Jean-Baptiste Rames

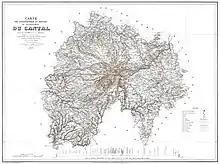
Map of the Cantal Department produced by Rames (1878)

Rames was born in Aurillac, son of a pharmacist. He studied at the town school before training under the botanist Henri Lecoq. He then studied the natural sciences, geology, and chemistry in Toulouse and explored the Cantal mountains. He followed the ideas of Jean-Étienne Guettard who proposed that the Cantal mountains were the remnants of a single large volcano. In 1869 he published a book that supported evolutionary theory, "La création, d’après la géologie et la philosophie naturelle" and in 1873 he published "Géogenie du Cantal". A relief map of the region that he produced was exhibited at the Paris Universal Exhibition of 1878. He collaborated with Gaston de Saporta and Ferdinand Fouqué. He discovered flints at Puy Courny which triggered debate on the presence of ancestral humans in the Miocene (and even a species "Homosimius ramesii" was proposed by Gabriel de Mortillet). He was made officer of the Legion of Honour in 1886. After his death, his collections became part of the Rames Museum at Aurillac established in 1902 which was then moved to Château Saint-Étienne as the volcano museum.